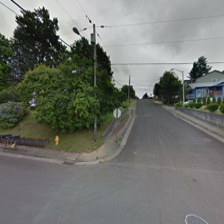
Label: streetView